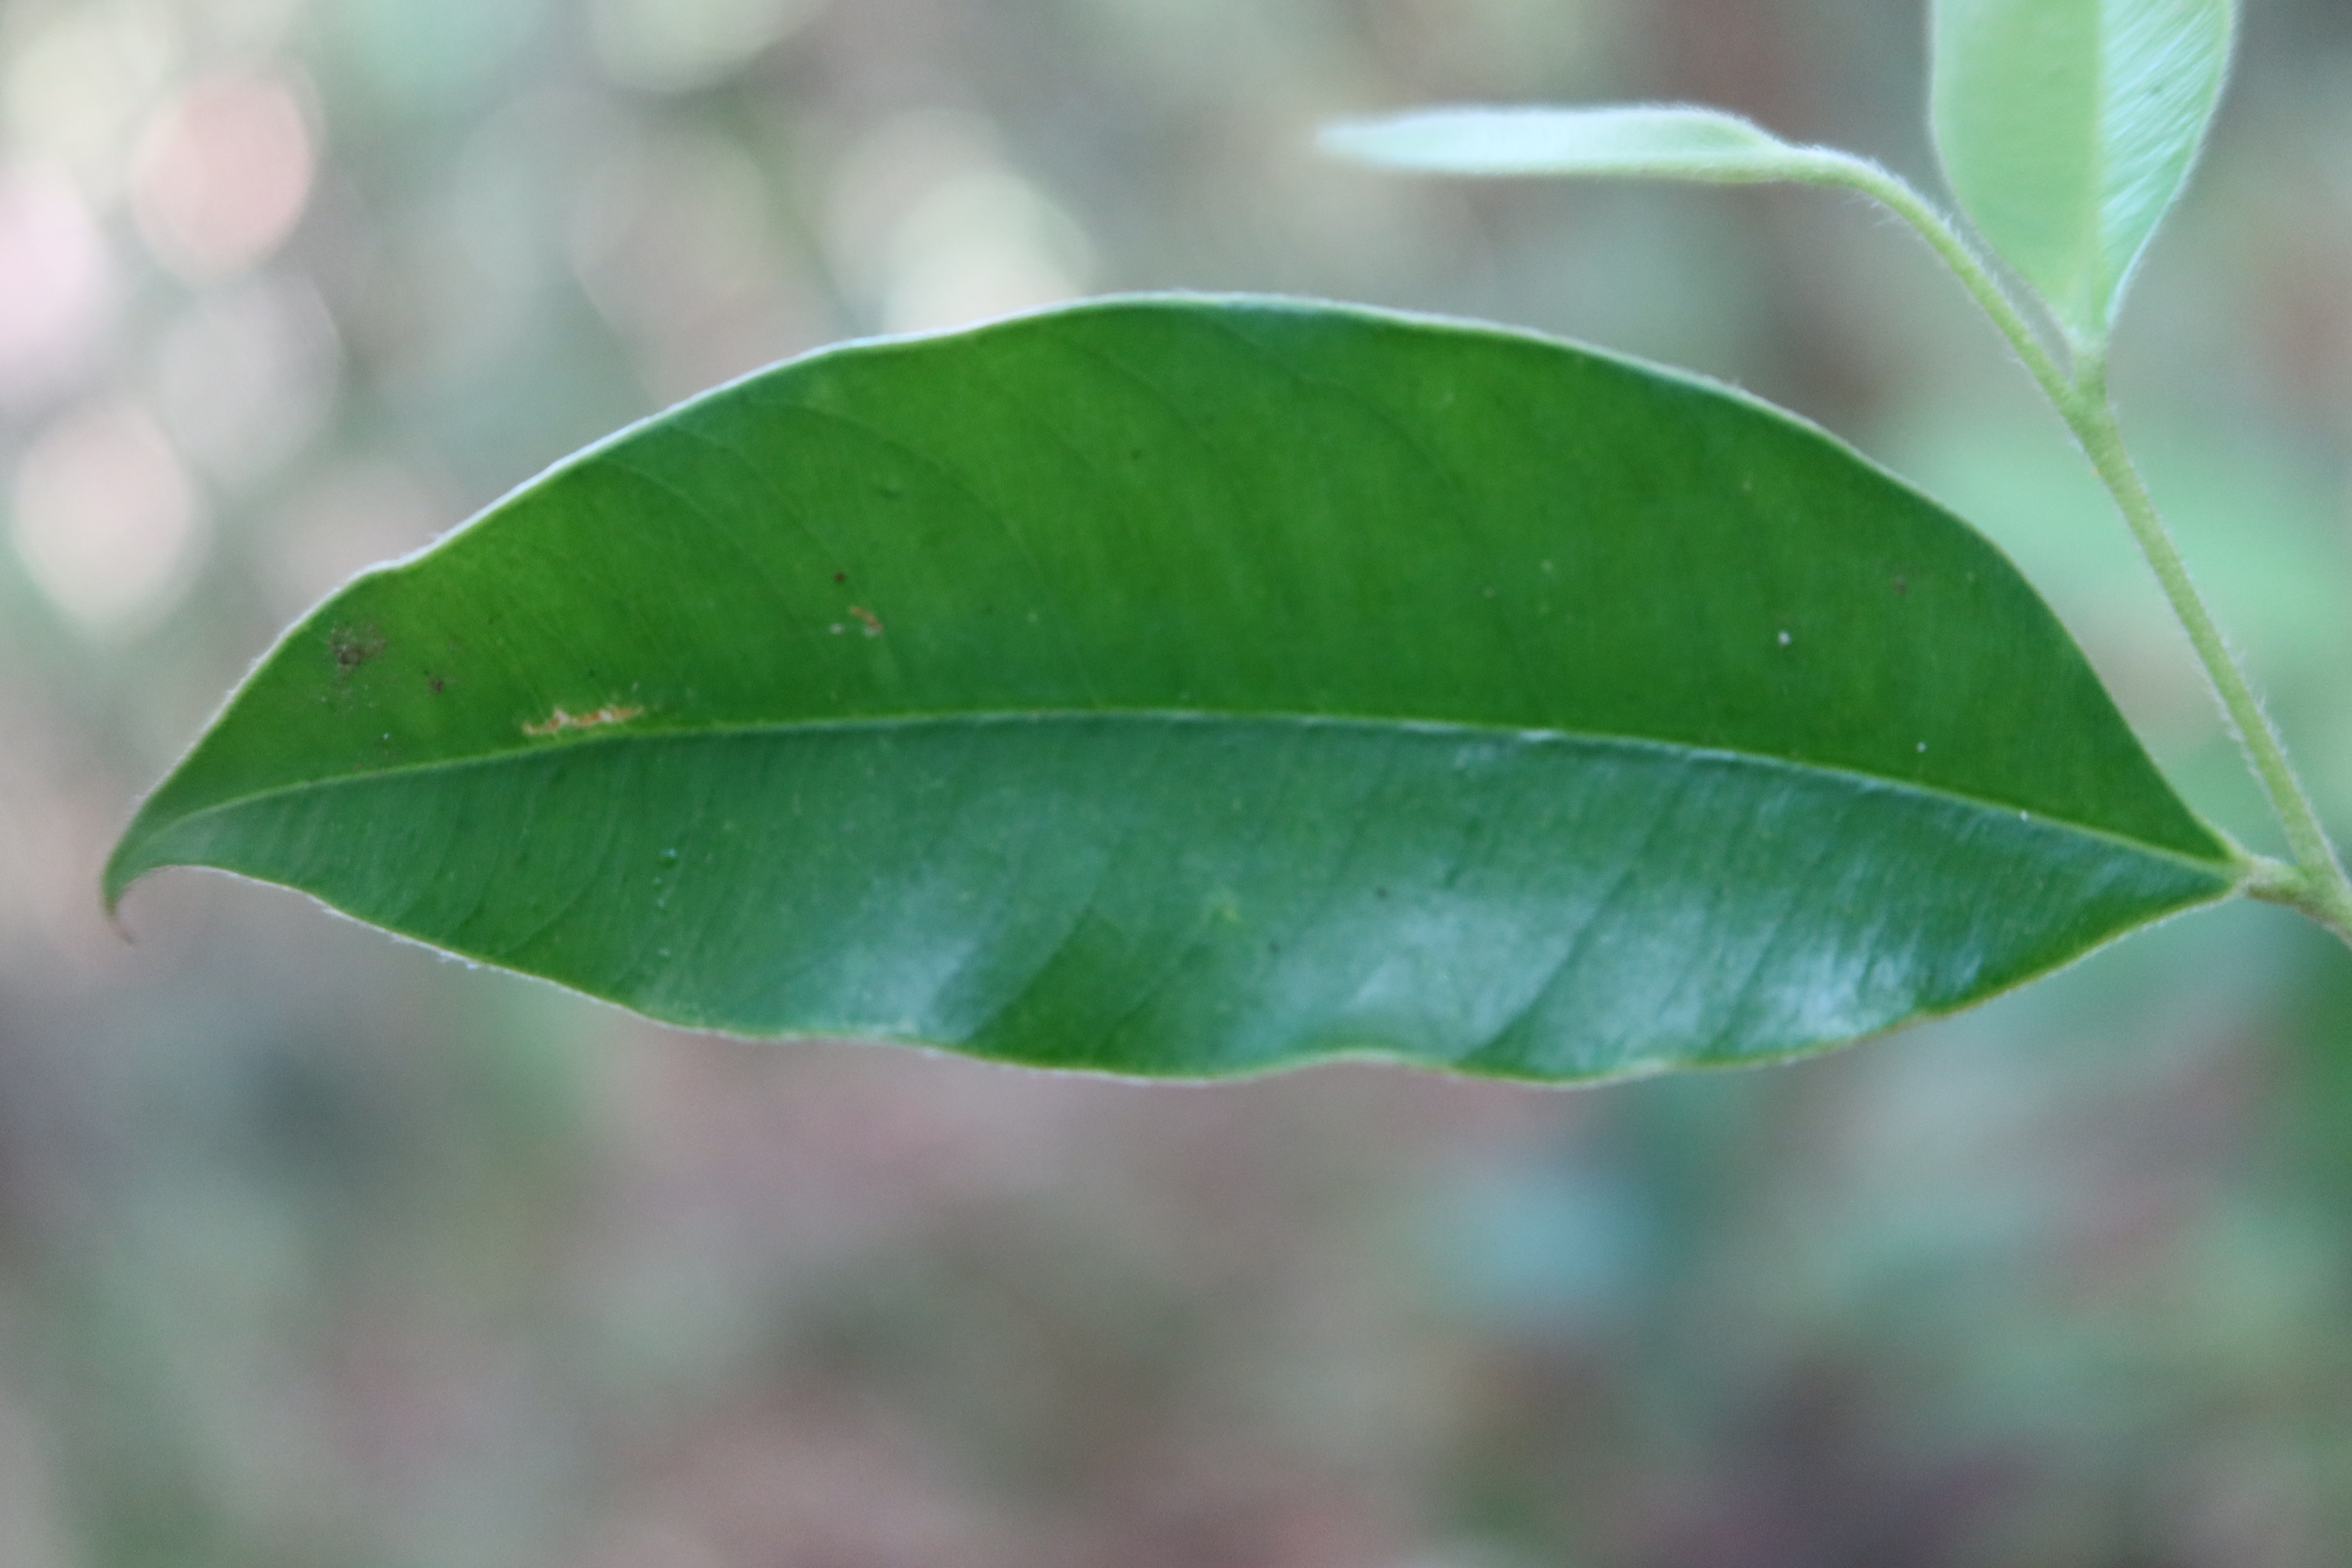
Label: Brown spots